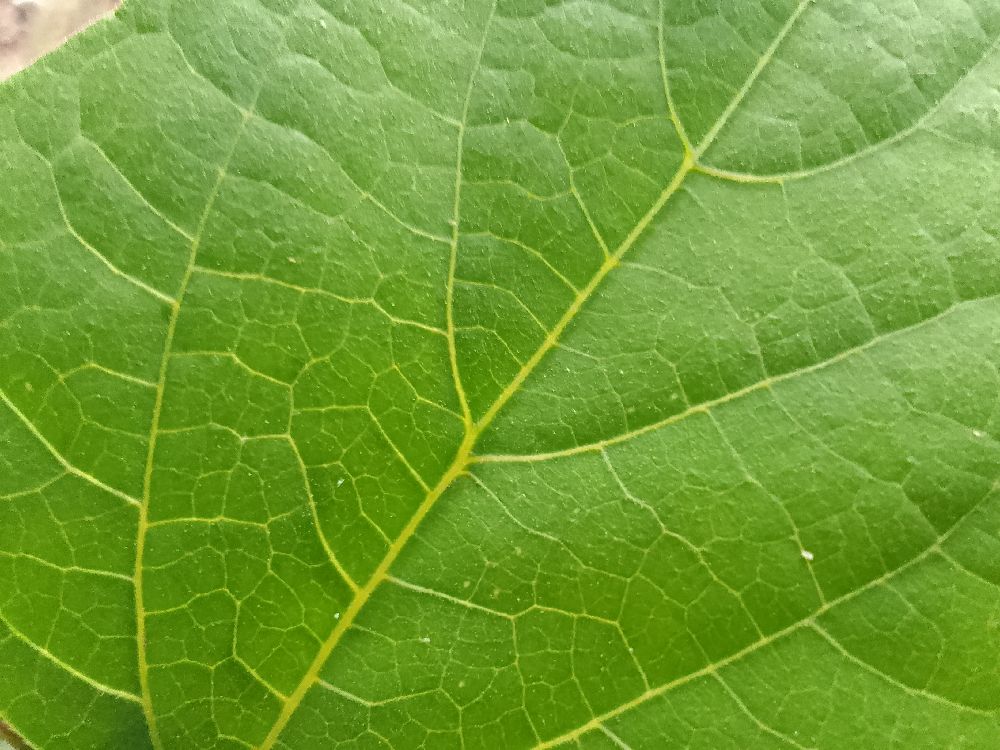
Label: healthy